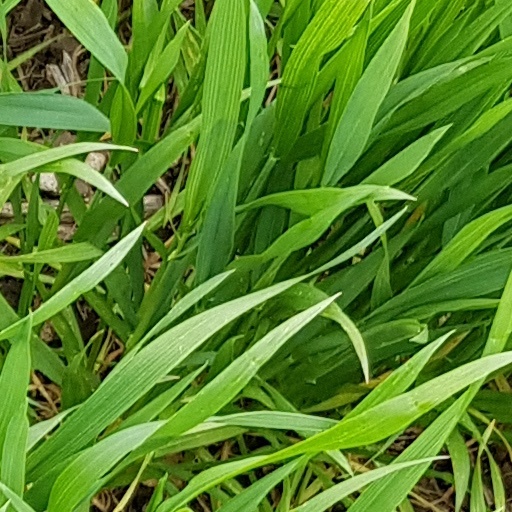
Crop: wheat